Cristina Lasvignes

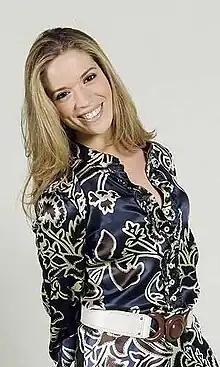
Publicity photograph of Lasvignes

Cristina Lasvignes Martín (born 9 January 1978) is a Spanish television presenter, radio broadcaster, journalist and businessperson. A journalism graduate of the Complutense University of Madrid, she began her broadcasting career in local television before directing the Cadena SER radio show "To Talk For The Sake Of Talking" that she would go on to present from September 2006 to March 2009. Lasvignes presented the weekday afternoon current affairs and entertainment magazine "" on Antena 3 from October 2008 to June 2010. She was a co-host of the breakfast programme "Las Mañanas Kiss" from 2011 to 2014 and the entertainment magazine programme "Esto es vida" on RTVE's La 1 between 2015 and 2016.